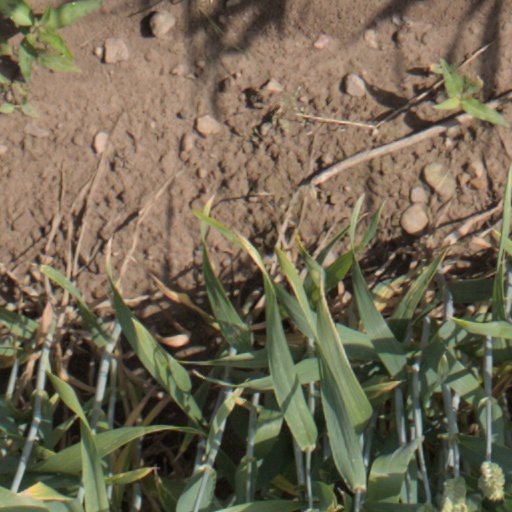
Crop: wheat